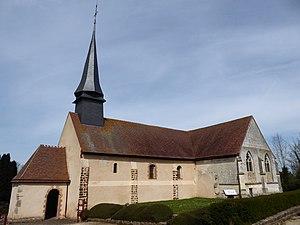
église Saint-Pierre, Dampierre-sur-Avre, Eure-et-Loir, France.
Cet article recense les monuments historiques d'Eure-et-Loir, en France.
Dampierre-sur-Avre est une commune française située dans le département d'Eure-et-Loir en région Centre-Val de Loire.